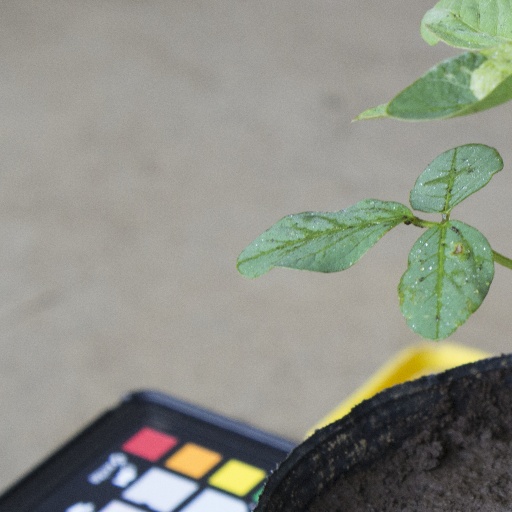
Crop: soybean